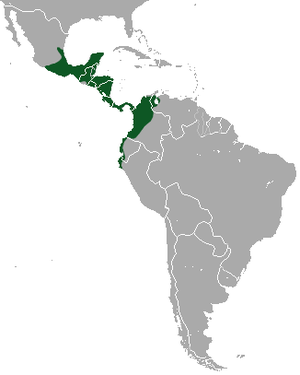
Le Tamandua du Mexique est une espèce de mammifères de la famille des Myrmecophagidae. Ce fourmilier vit dans les forêts tropicales et subtropicales depuis le sud du Mexique, en passant par l'Amérique centrale, jusqu'en limite du nord des Andes.